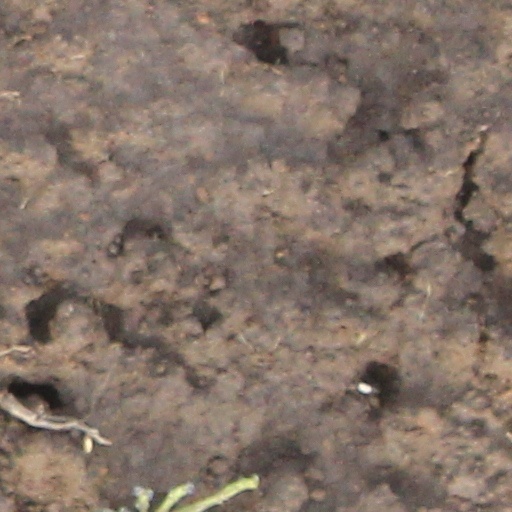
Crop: wheat